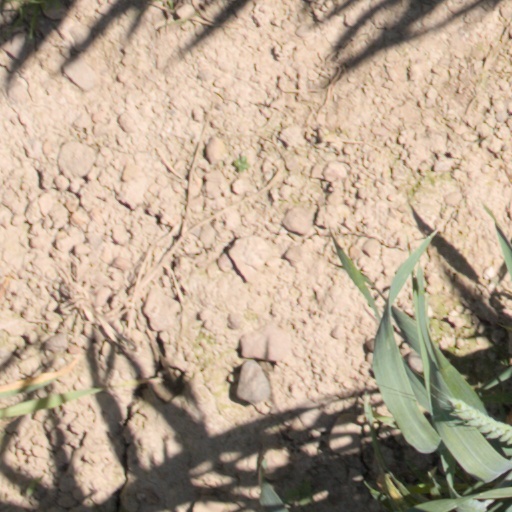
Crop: wheat